Question: Please indicate a possible affordance area of the chair that can be used for sitting on
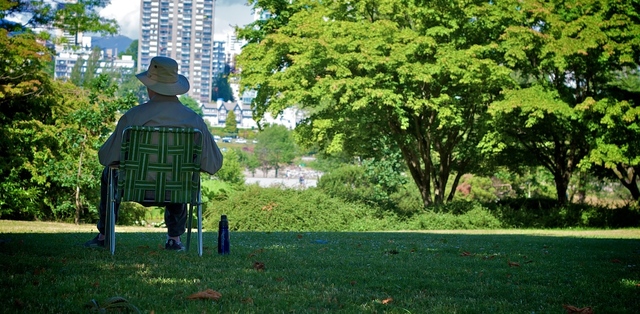
Answer: [109.5, 177, 199.5, 200]